Sessions Schoolhouse

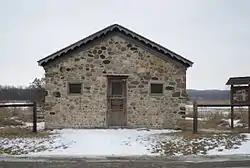
The schoolhouse in January 2015

Sessions Schoolhouse is a historic one-room school in Ionia, Michigan. It was built in 1847 and added to the National Register of Historic Places in 1985. According to the Michigan Department of Natural Resources, it is believed to be the oldest existing schoolhouse in Michigan. The schoolhouse is now part of the Ionia State Recreation Area. As part of the State Park Explorer Program, there is historic interpretation of the Sessions Schoolhouse provided through interpretive signage as well as through programming by an Explorer Ranger.